Steckenpferdreiten

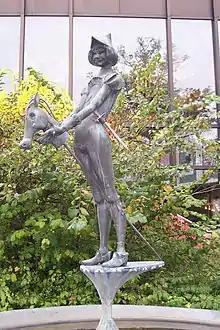
Steckenpferdreiter outside the Stadthalle Osnabruck (Osnabruck civic centre)

Steckenpferdreiten (English: hobby horse riding) is a custom of the city of Osnabrück, Lower Saxony, Germany commemorating the peace agreement of 1648 by which the Thirty Years' War was concluded.